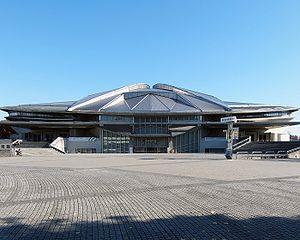
La 5ᵉ édition de la World Grand Champions Cup de volley-ball feminin se déroulera au Japon du 10 au 15 novembre 2009.
Le 16ᵉ Championnat du monde de volley-ball féminin 2010 s'est déroulé au Japon du 29 octobre au 14 novembre 2010.
L'ère Heisei est une ère du Japon. Elle a commencé le 8 janvier 1989, avec le début du règne de l'empereur Akihito le lendemain de la mort de son père et prédécesseur l'empereur Hirohito. Ainsi, 2018 correspond à l'an 30 de l'ère Heisei. Elle a succédé à l'ère Shōwa et précède l'ère Reiwa, qui commence en 2019 avec l'abdication de Akihito le 1ᵉʳ mai 2019.
La 6ᵉ édition de la World Grand Champions Cup de volley-ball masculin a eu lieu au Japon du 19 au 24 novembre 2013.